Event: Nepal Earthquake
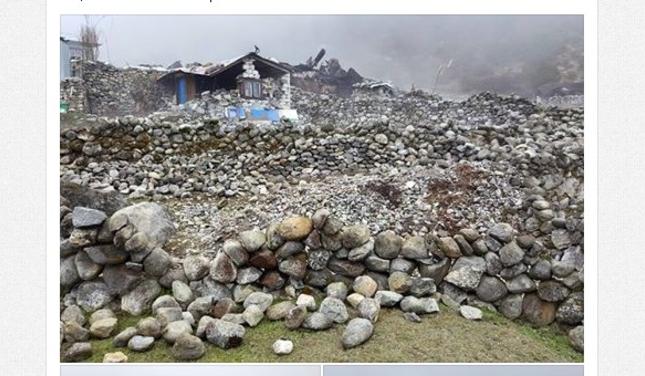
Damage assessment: damage